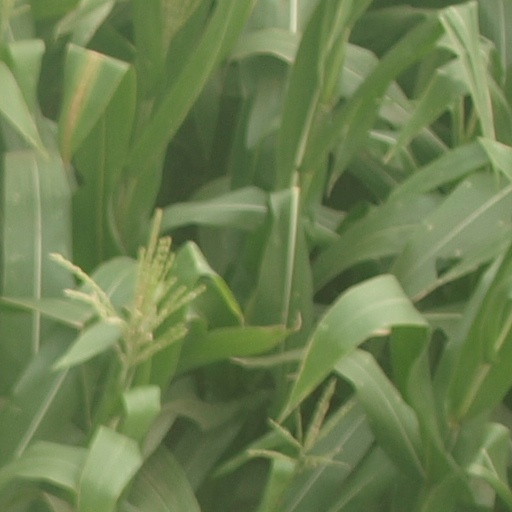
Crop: maize; corn